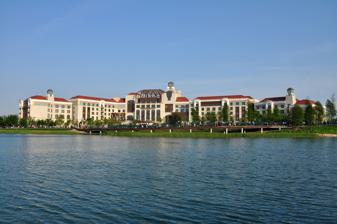
Building: Shanghai Disneyland Hotel
Country: China
Year built: 2016
Hotel in Shanghai, China Shanghai Disneyland Hotel Location Shanghai Disney Resort Category Opened June 16, 2016 Theme Art Nouveau Rooms 420 Website Official website 31°08′15″N 121°39′42″E / 31.1374078°N 121.6616804°E / 31.1374078; 121.6616804 Shanghai Disneyland Hotel is one of two hotels located within Shanghai Disney Resort . The hotel is in the Art Nouveau style, with Disney theming. The hotel is located across Wishing Star Lake from Shanghai Disneyland Park . Dining The hotel includes multiple restaurants, including Lumiere’s Kitchen (based on Disney's Beauty and the Beast franchise), Ballet Café, Bacchus Lounge, and Aurora. Shanghai Disneyland Hotel Grand Lobby References